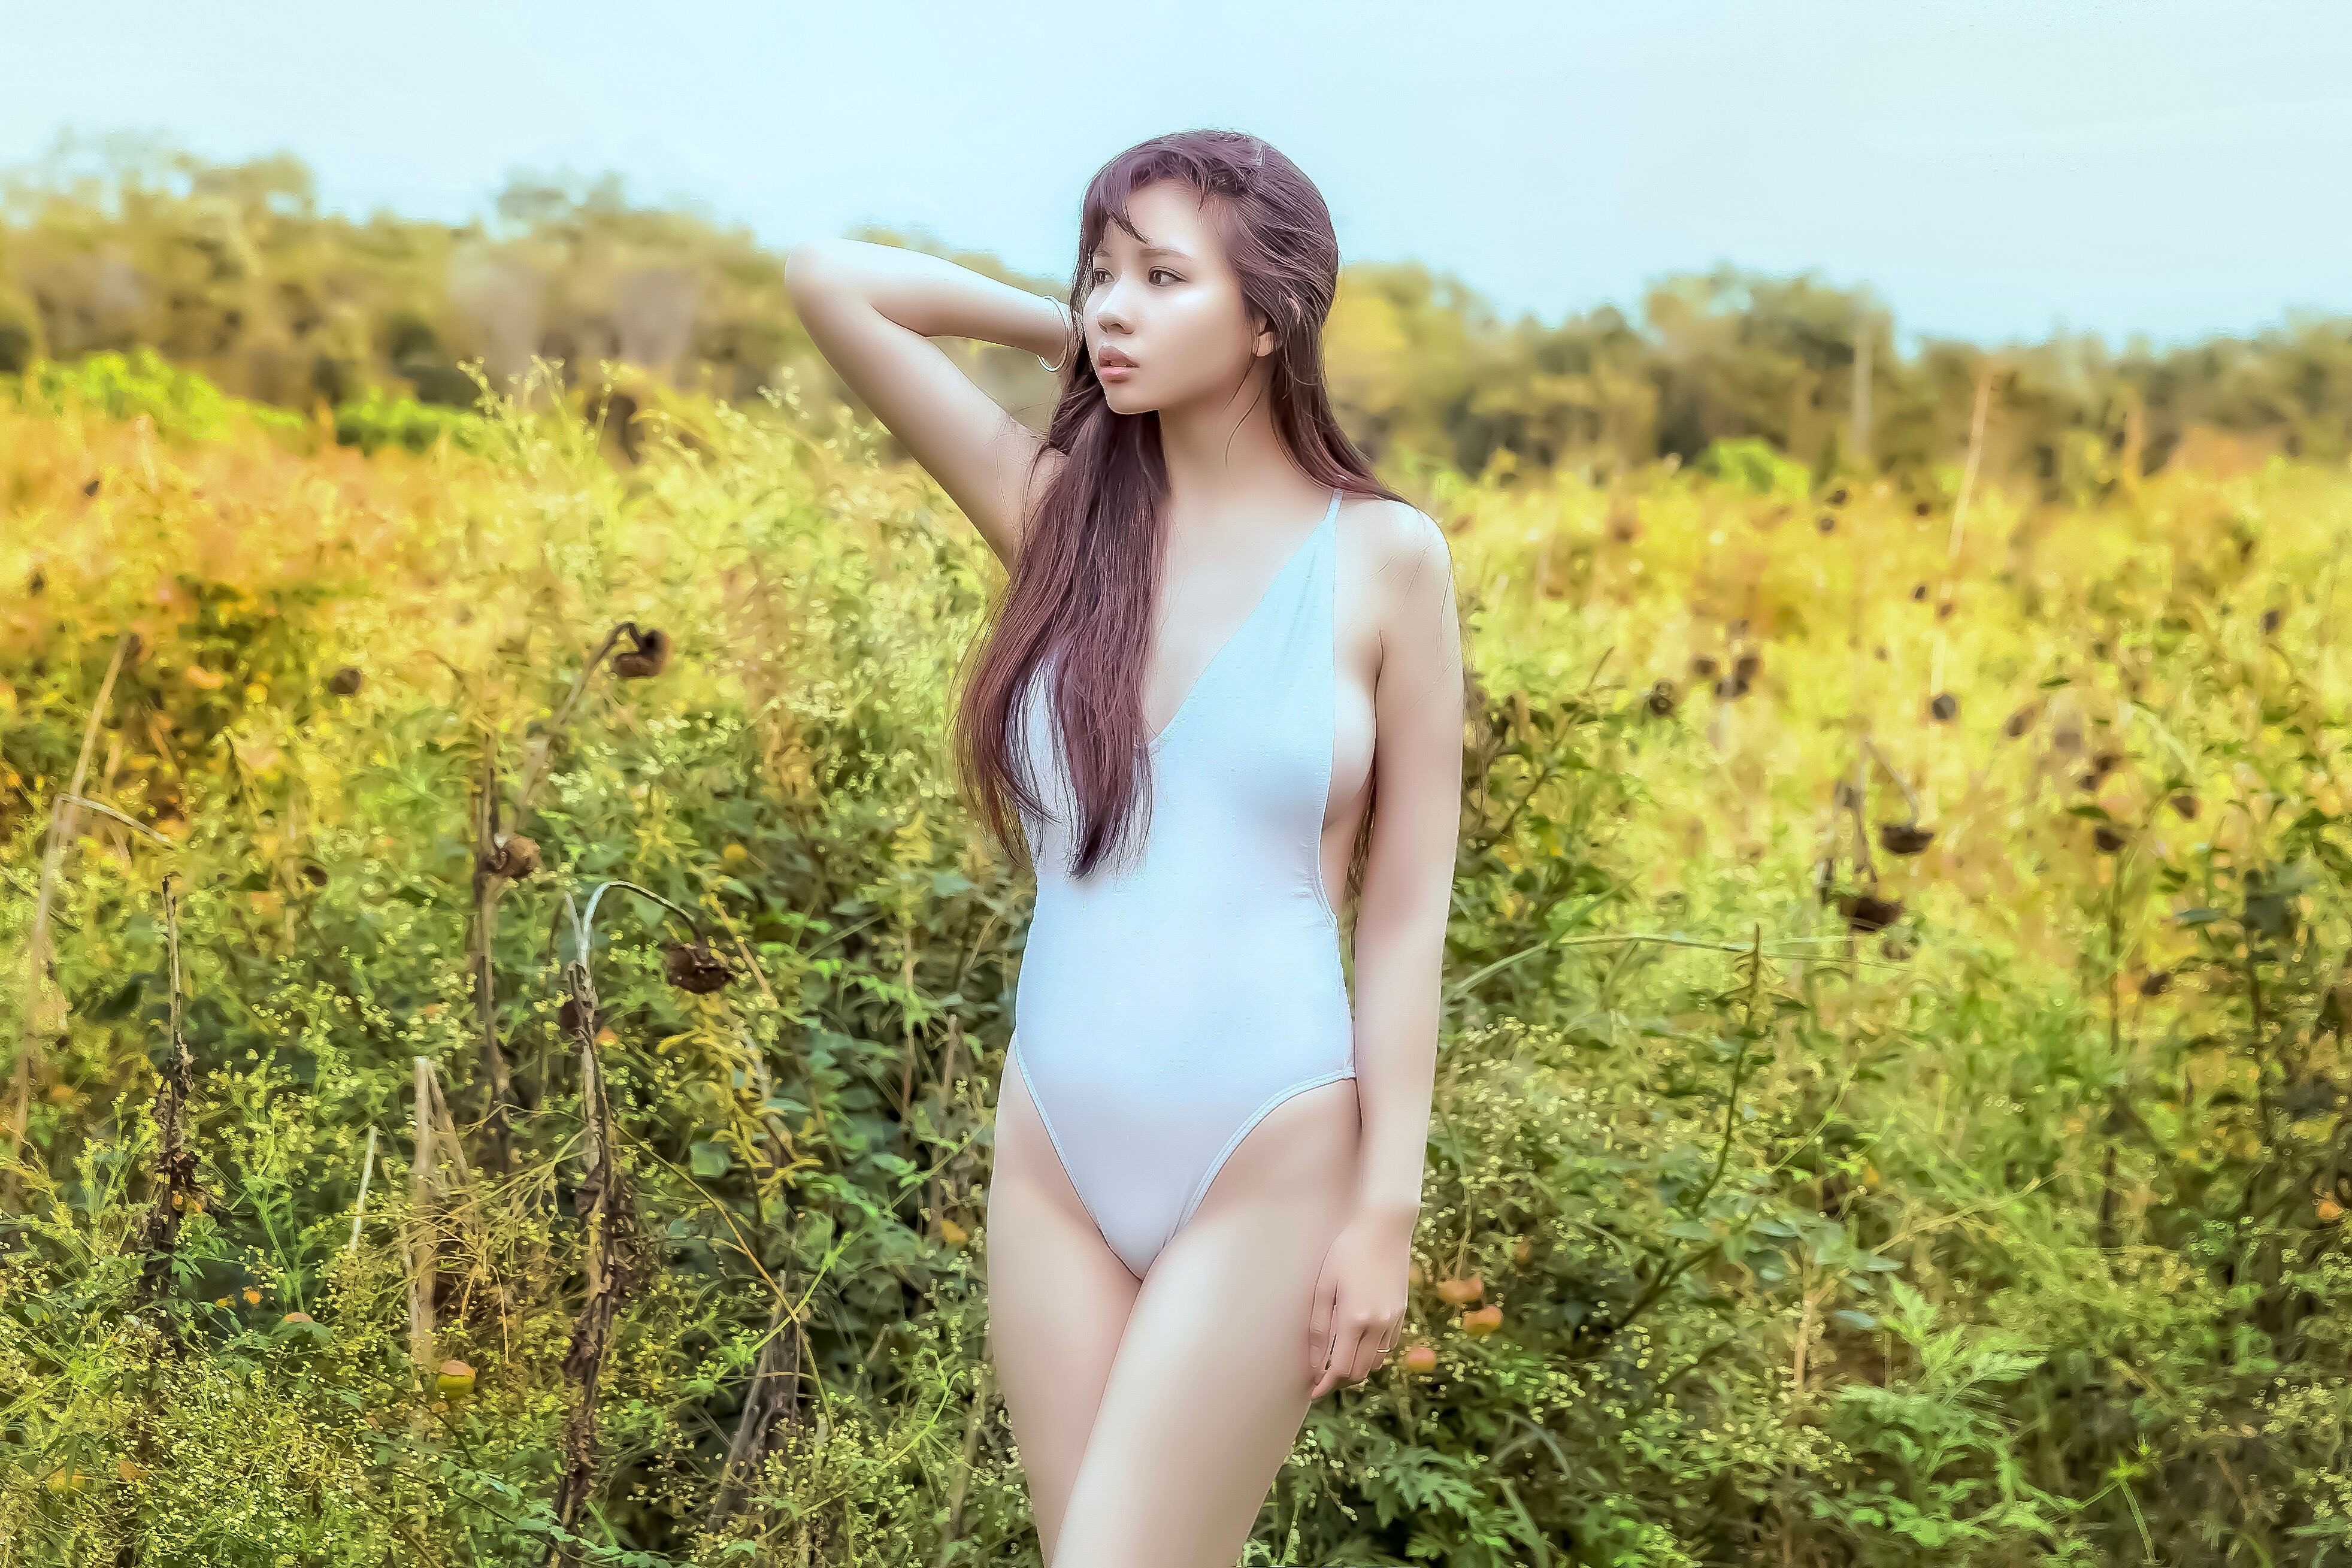
female, lady, model, person, photography, wallpaper, nature, photograph, swimwear, summer, People in nature, thigh, beauty, sunlight, youth, long hair, chest, lingerie, undergarment, waist, brown hair, flash photography, fashion model, field, abdomen, photo shoot, lingerie top, bikini, trunk, one piece swimsuit, meadow, prairie, stomach, gravure idol, art model, monokini, briefs, maillot, underpants, portrait photography, leotard, agriculture, shrubland